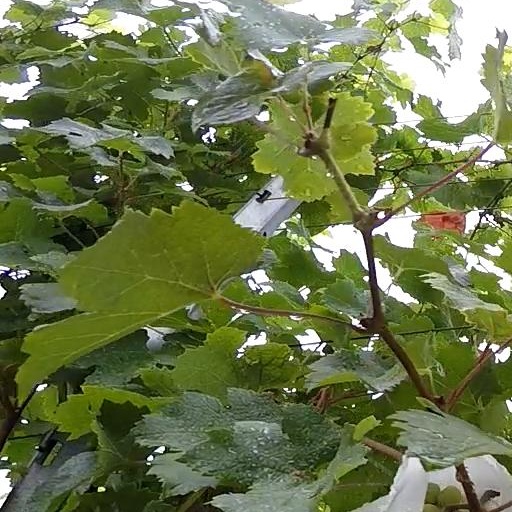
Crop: grape